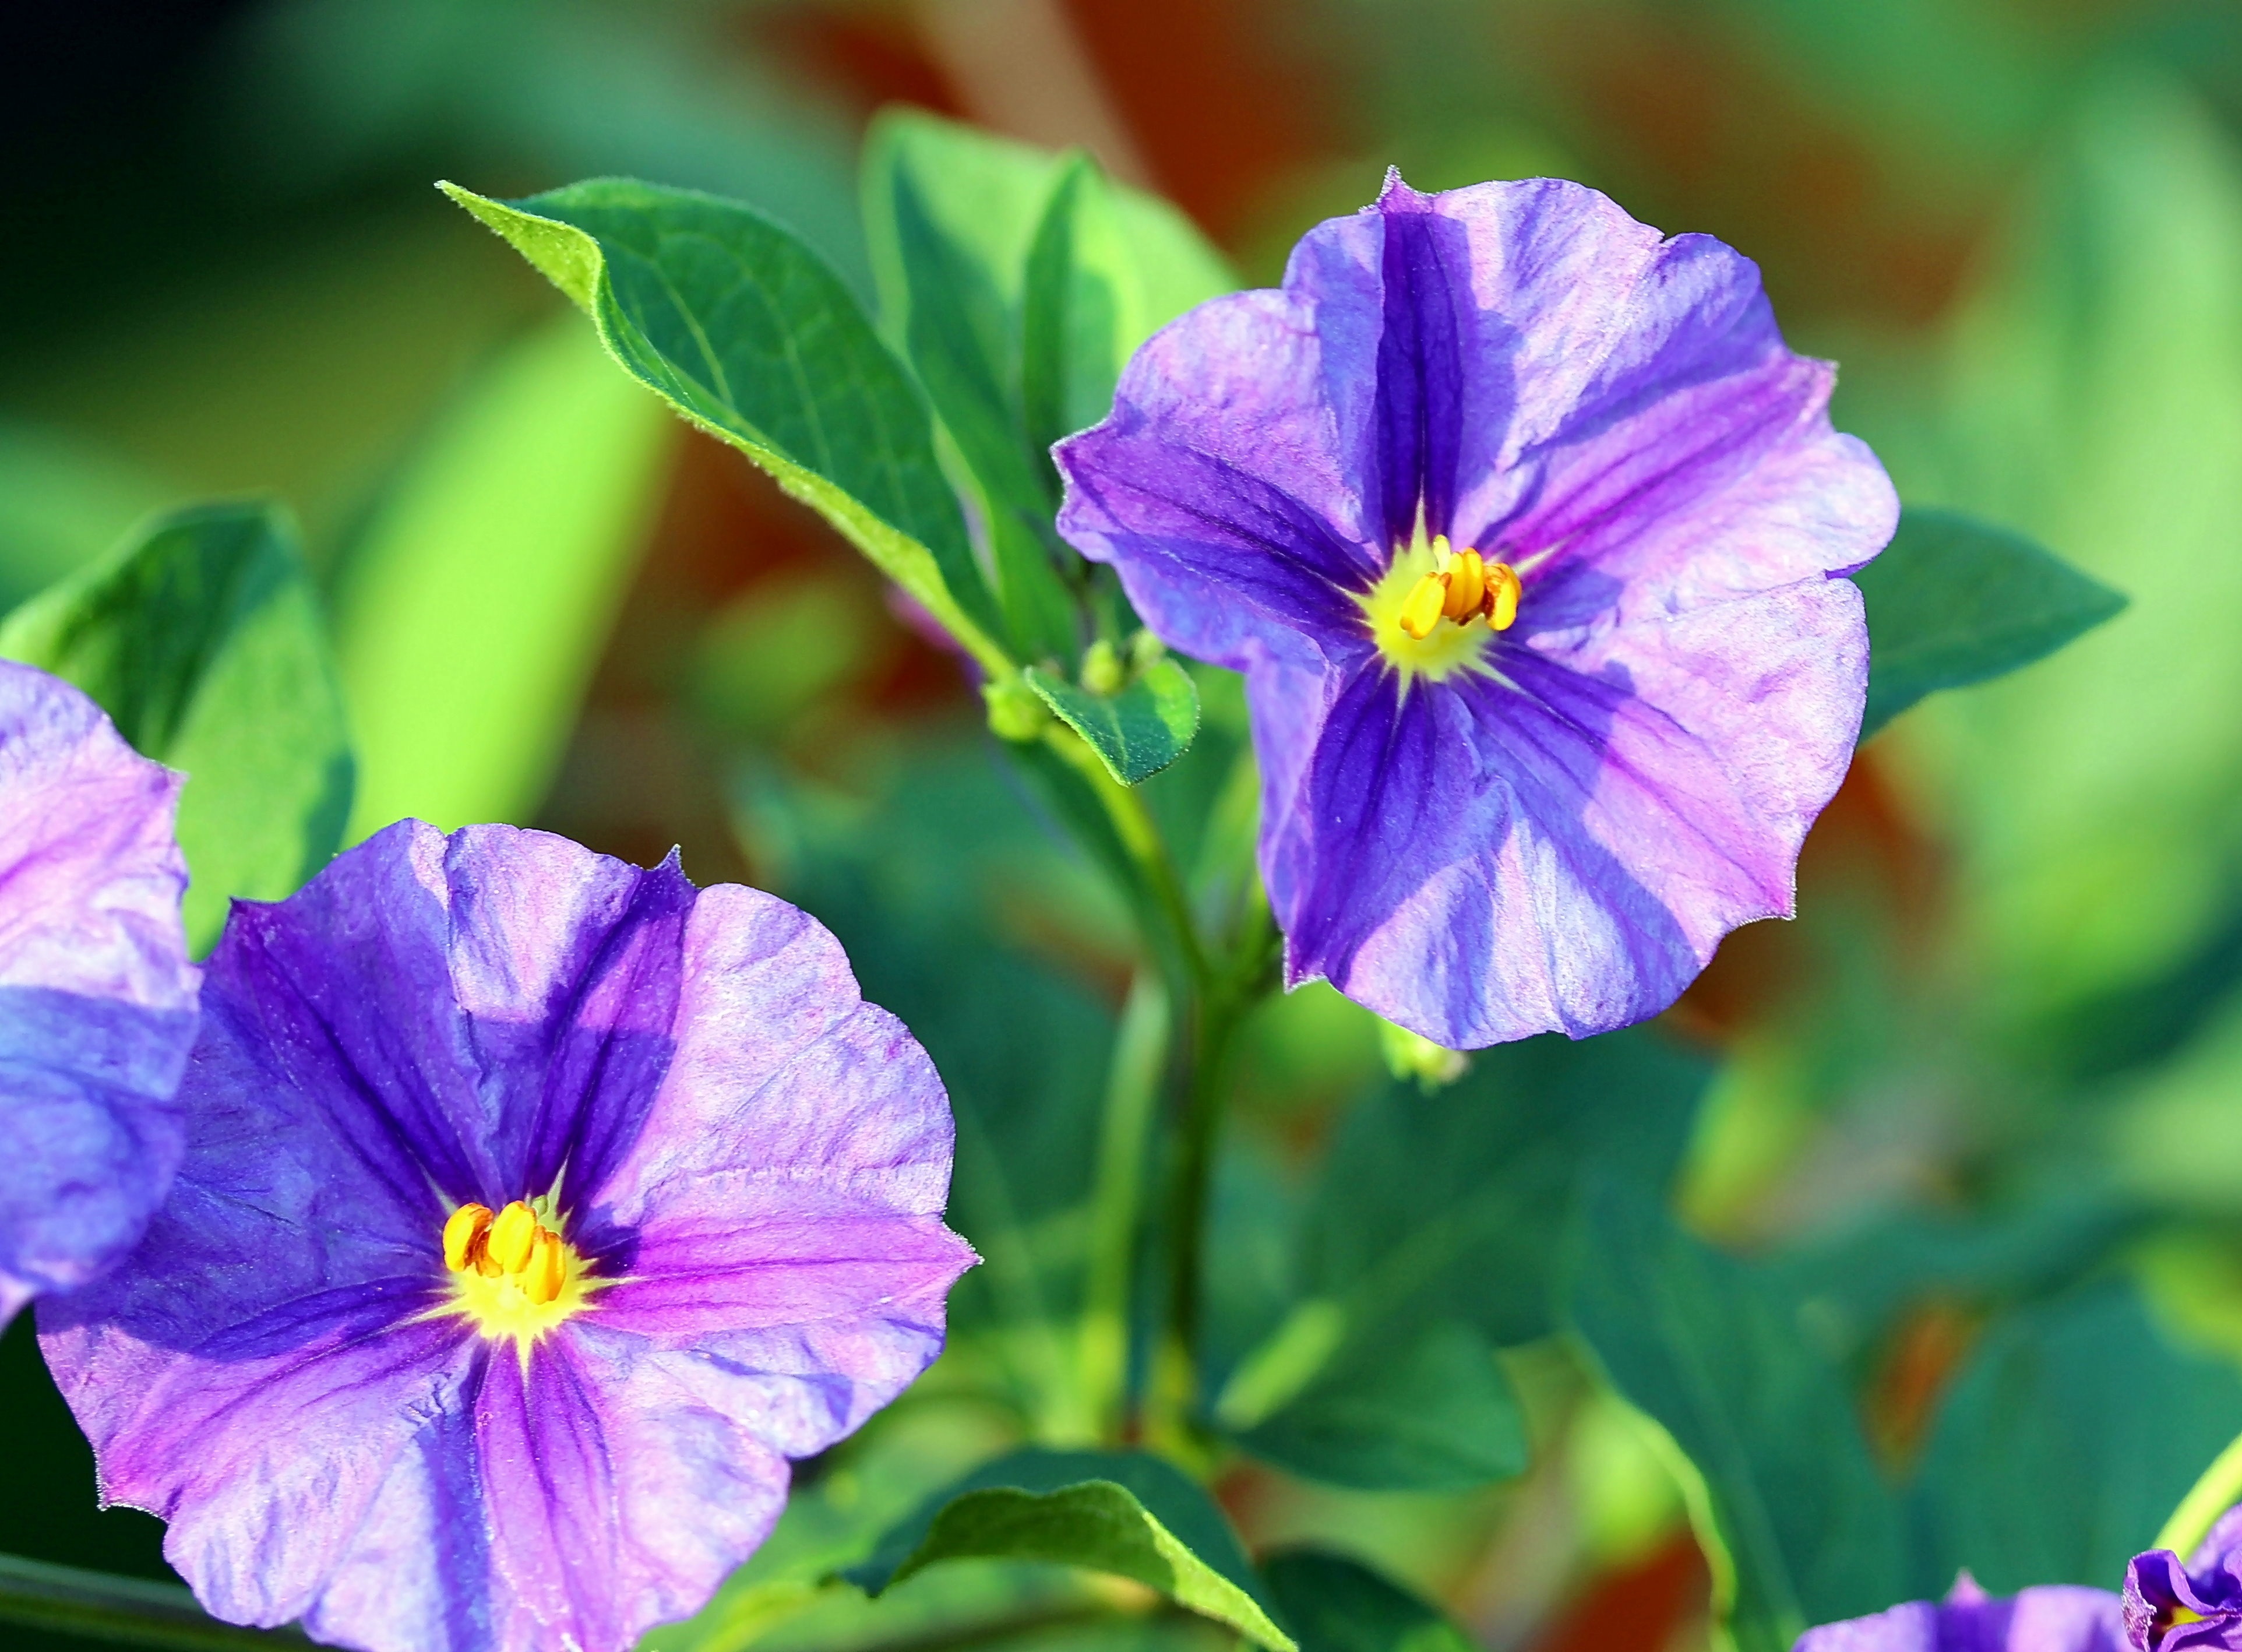
plant, flower, purple, petal, flora, wild flower, wildflower, flowers, macro photography, pansy, flowering plant, annual plant, land plant, violet family, beach moonflower